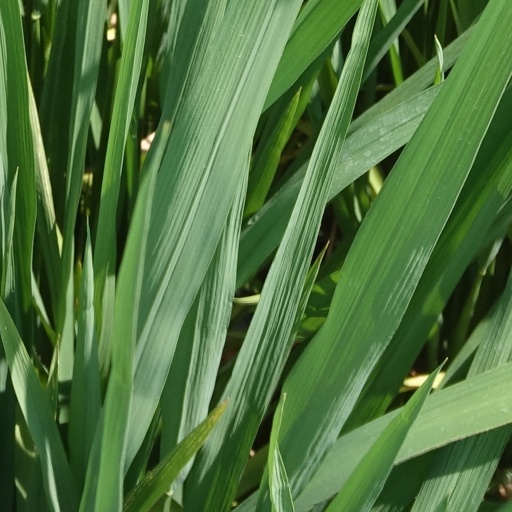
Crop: rice